Chuj people

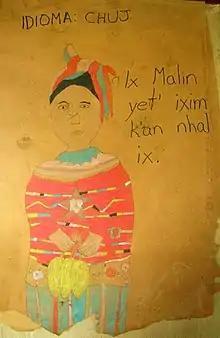
Chuj folk art: a Chuj woman with text in the Chuj language alluding to Maya corn culture

The Chuj historically speak a language, also called Chuj, which is part of the Q'anjobalan branch of the Mayan languages. It is most closely related to Tojolab'al, spoken in Mexico. The Chuj now also speak Spanish and are bi-lingual.